Amongst Women

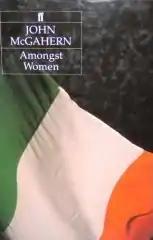
1st edition hardback cover of "Amongst Women"

Amongst Women is a novel by the Irish writer John McGahern (1934–2006). McGahern's best known novel, it is also considered his greatest work.